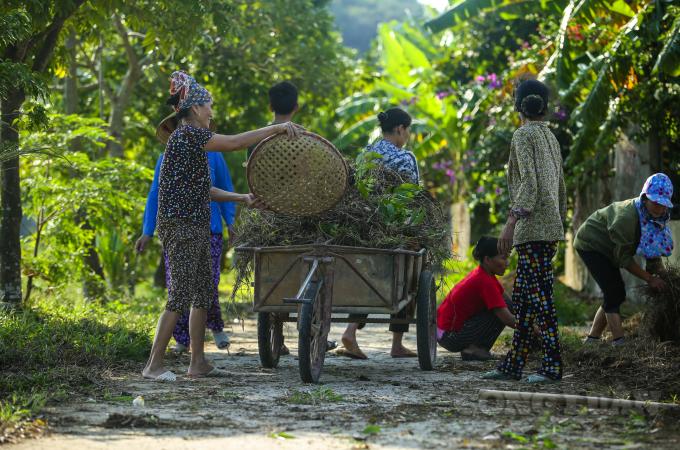
có một đám đông đang đứng quanh một chiếc xe kéo ở trên đường